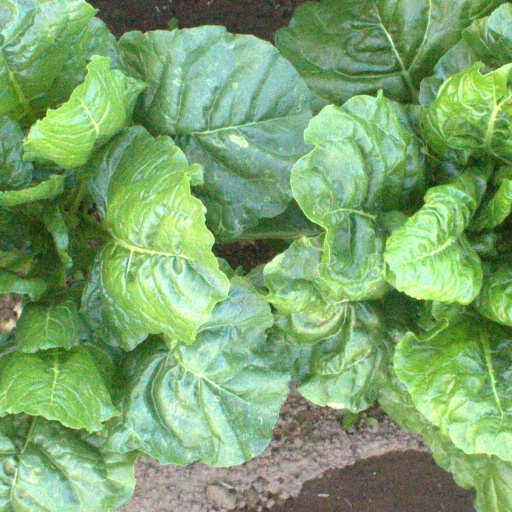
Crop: sugar beet